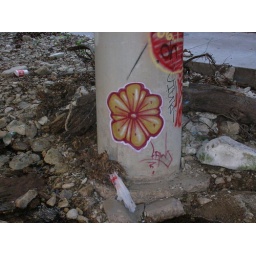
flower under bridge in austin